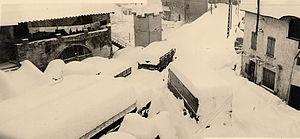
Mayres, hiver 1956
Mayres est une commune française, située dans le département de l'Ardèche en région Auvergne-Rhône-Alpes.
Cette page concerne l'année 1956 du calendrier grégorien.